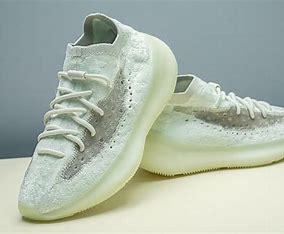
Brand: Adidas
Model: Yeezy Boost 380